Yellow Palace, Copenhagen

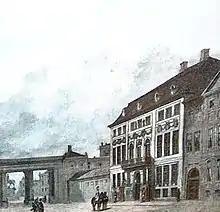
The Yellow Palace, early 19th century

Carl Friedrich Busky (1743-1808), a wealthy merchant and Prussian consul, acquired the mansion in 1775.